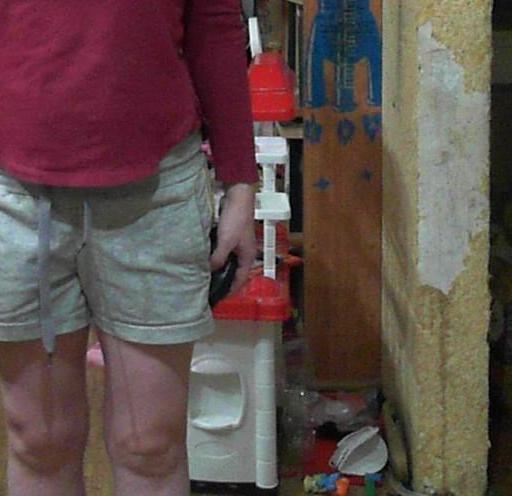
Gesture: no_gesture